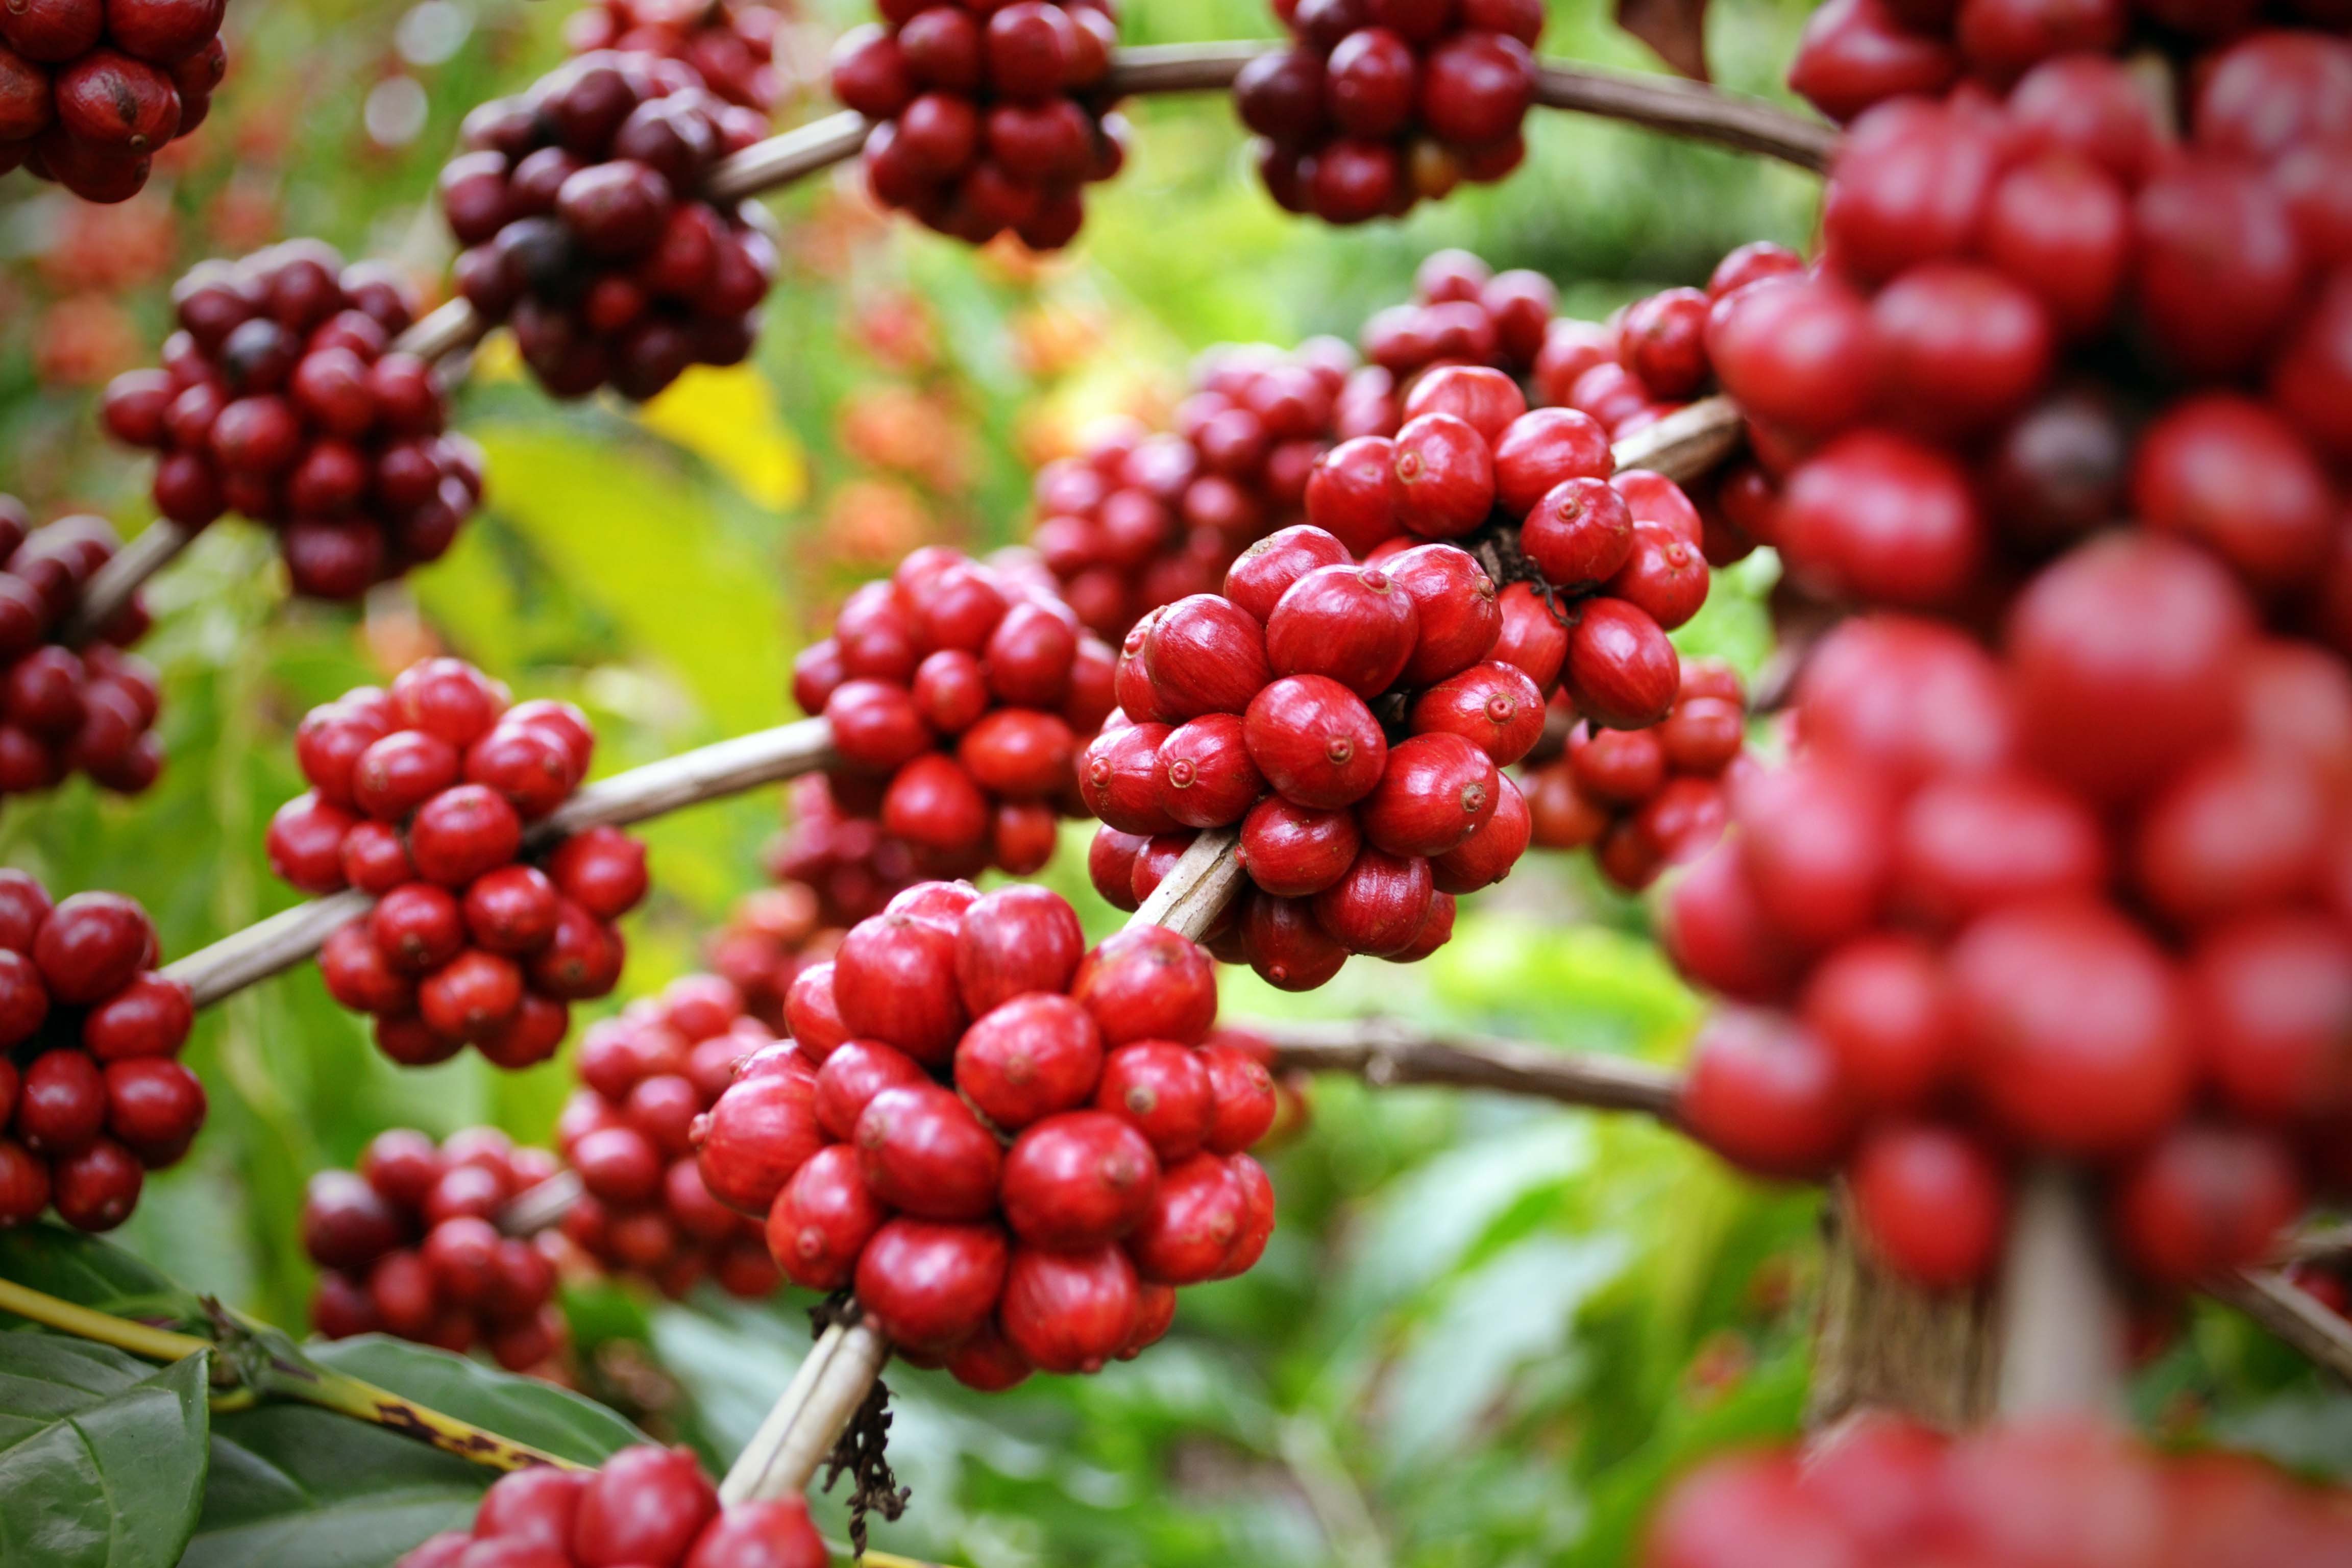
cafe, berry, fruit, natural foods, lingonberry, schisandra, plant, cranberry, pink peppercorn, frutti di bosco, produce, heteromeles, buffaloberries, silver buffaloberry, chokeberry, rowan, elderberry, cherry, currant, seedless fruit, raspberry, blackberry, sorbus